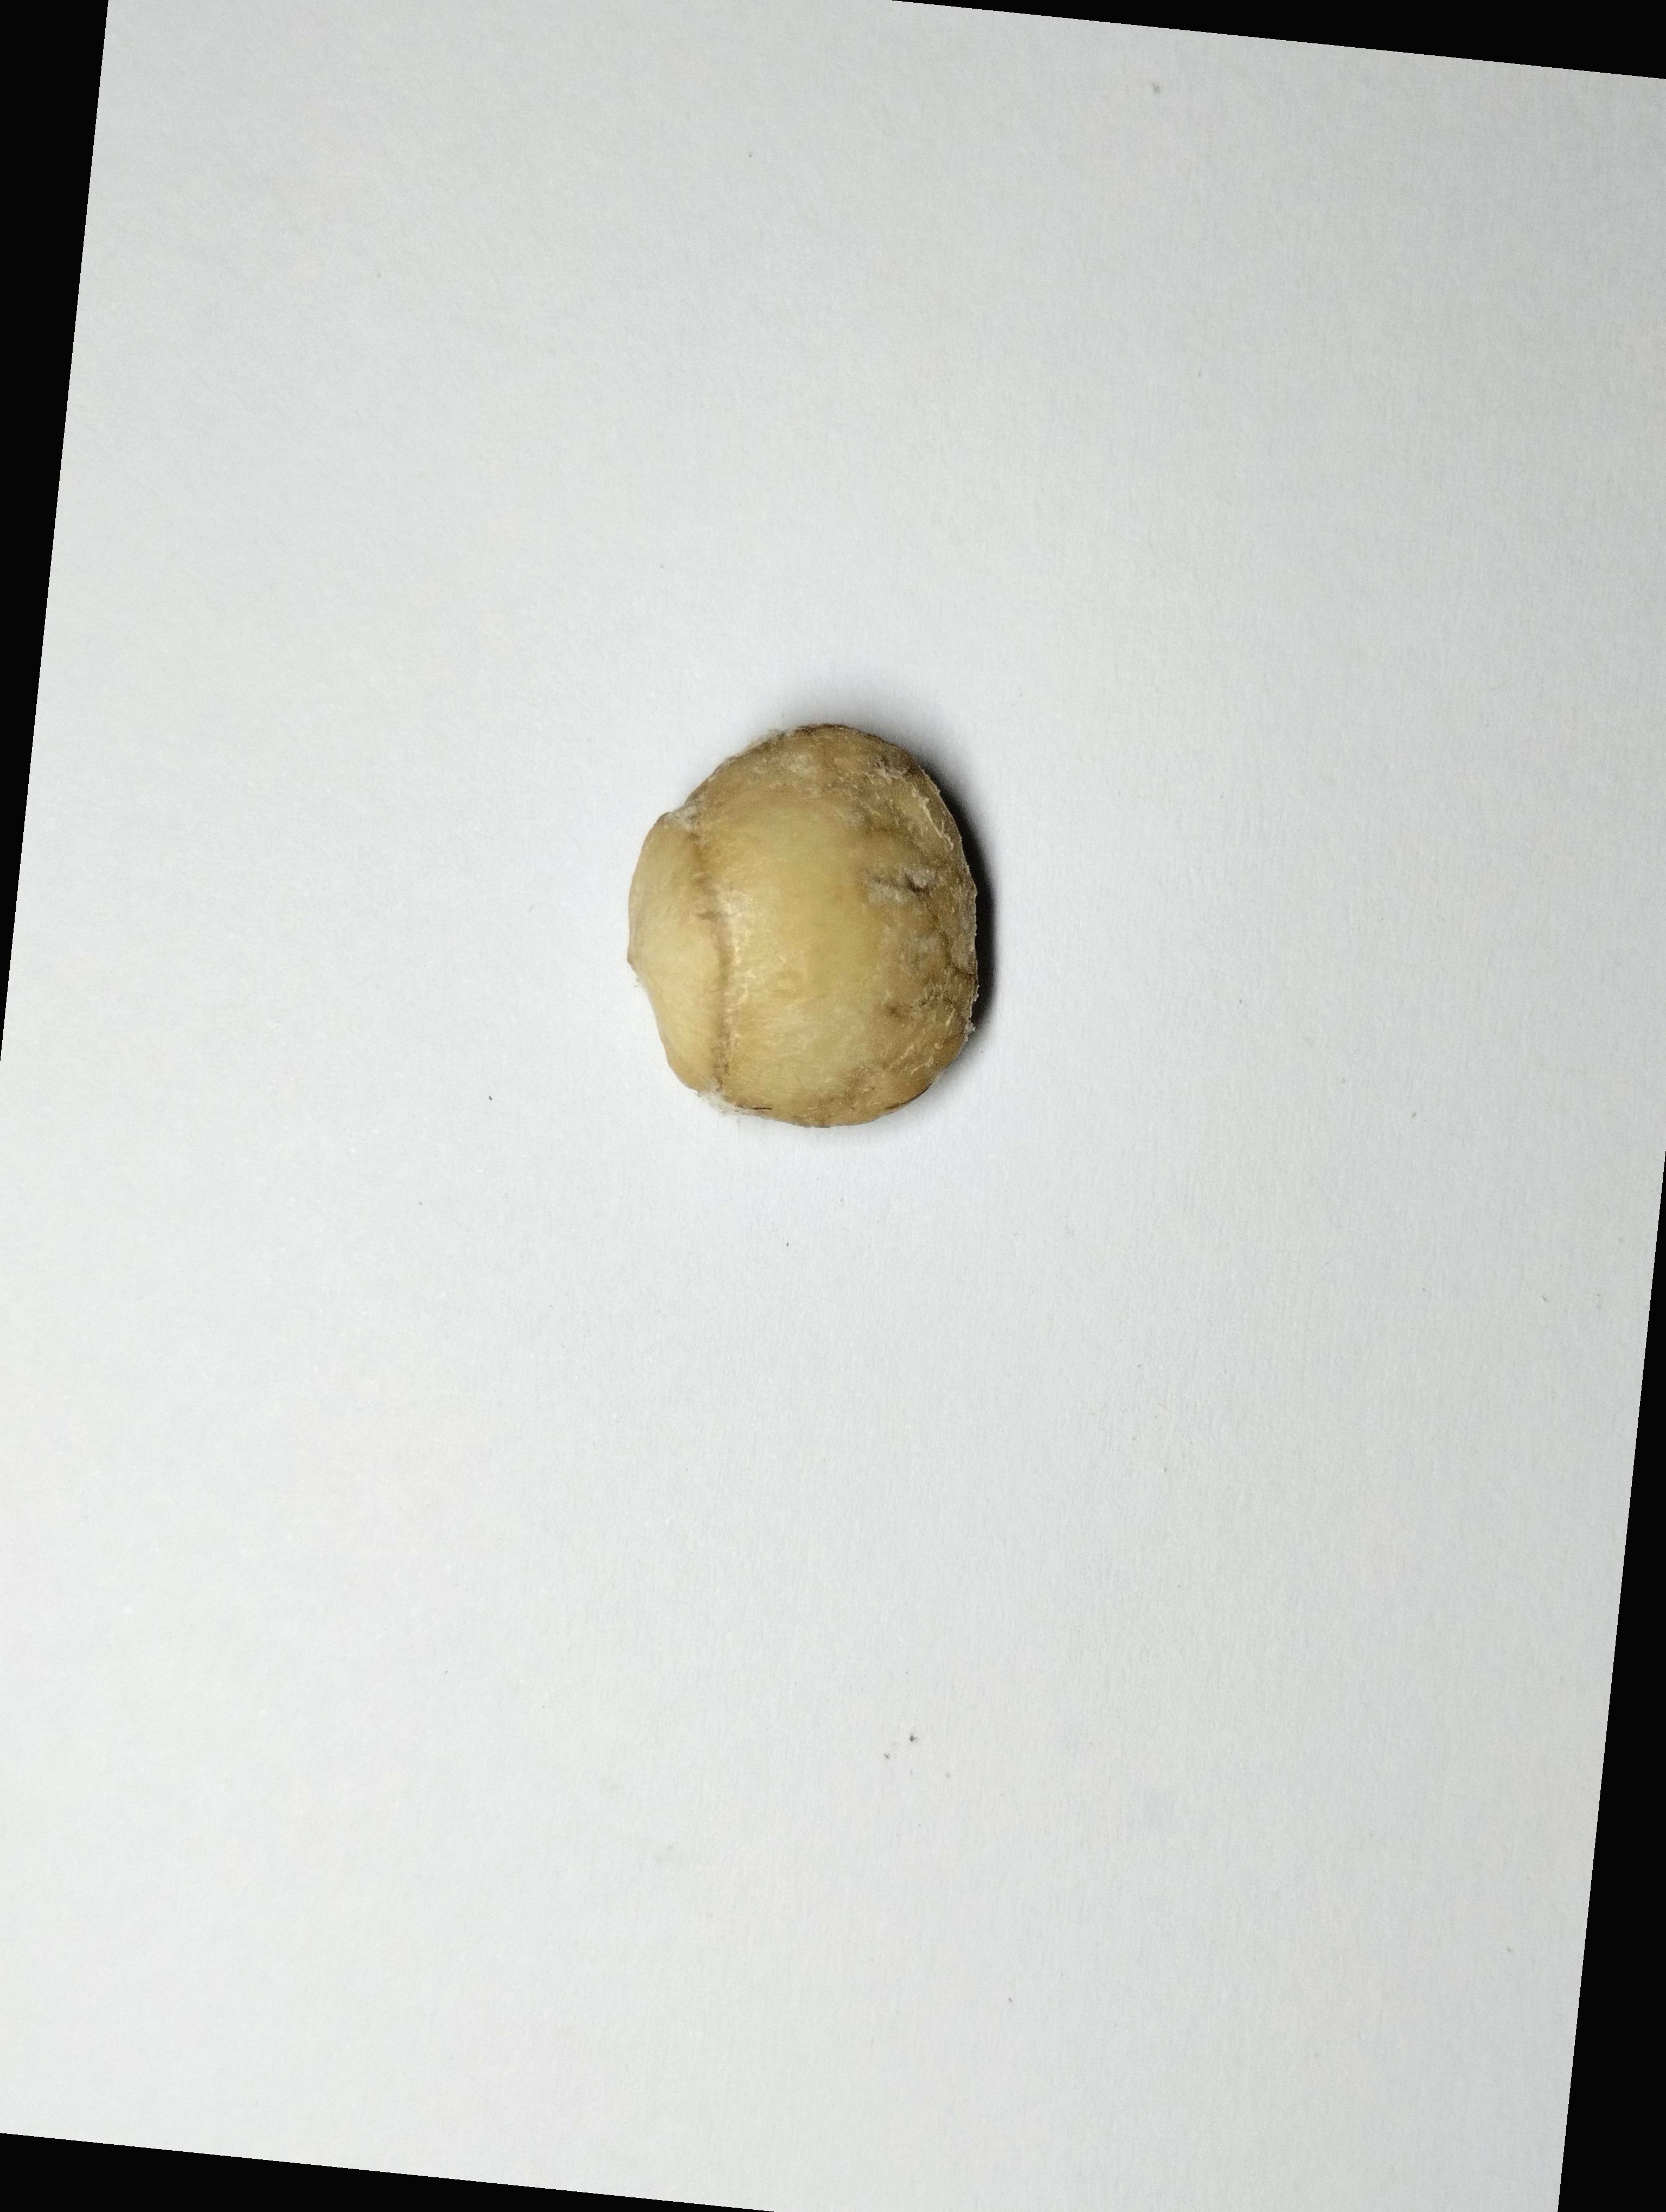
Label: bagus (good seed)